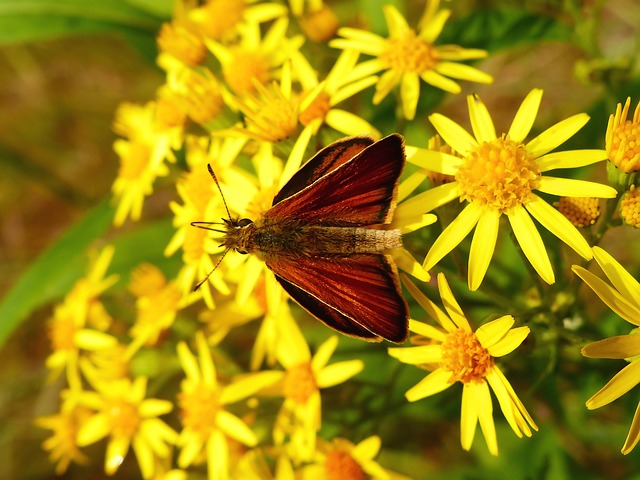
Label: butterfly